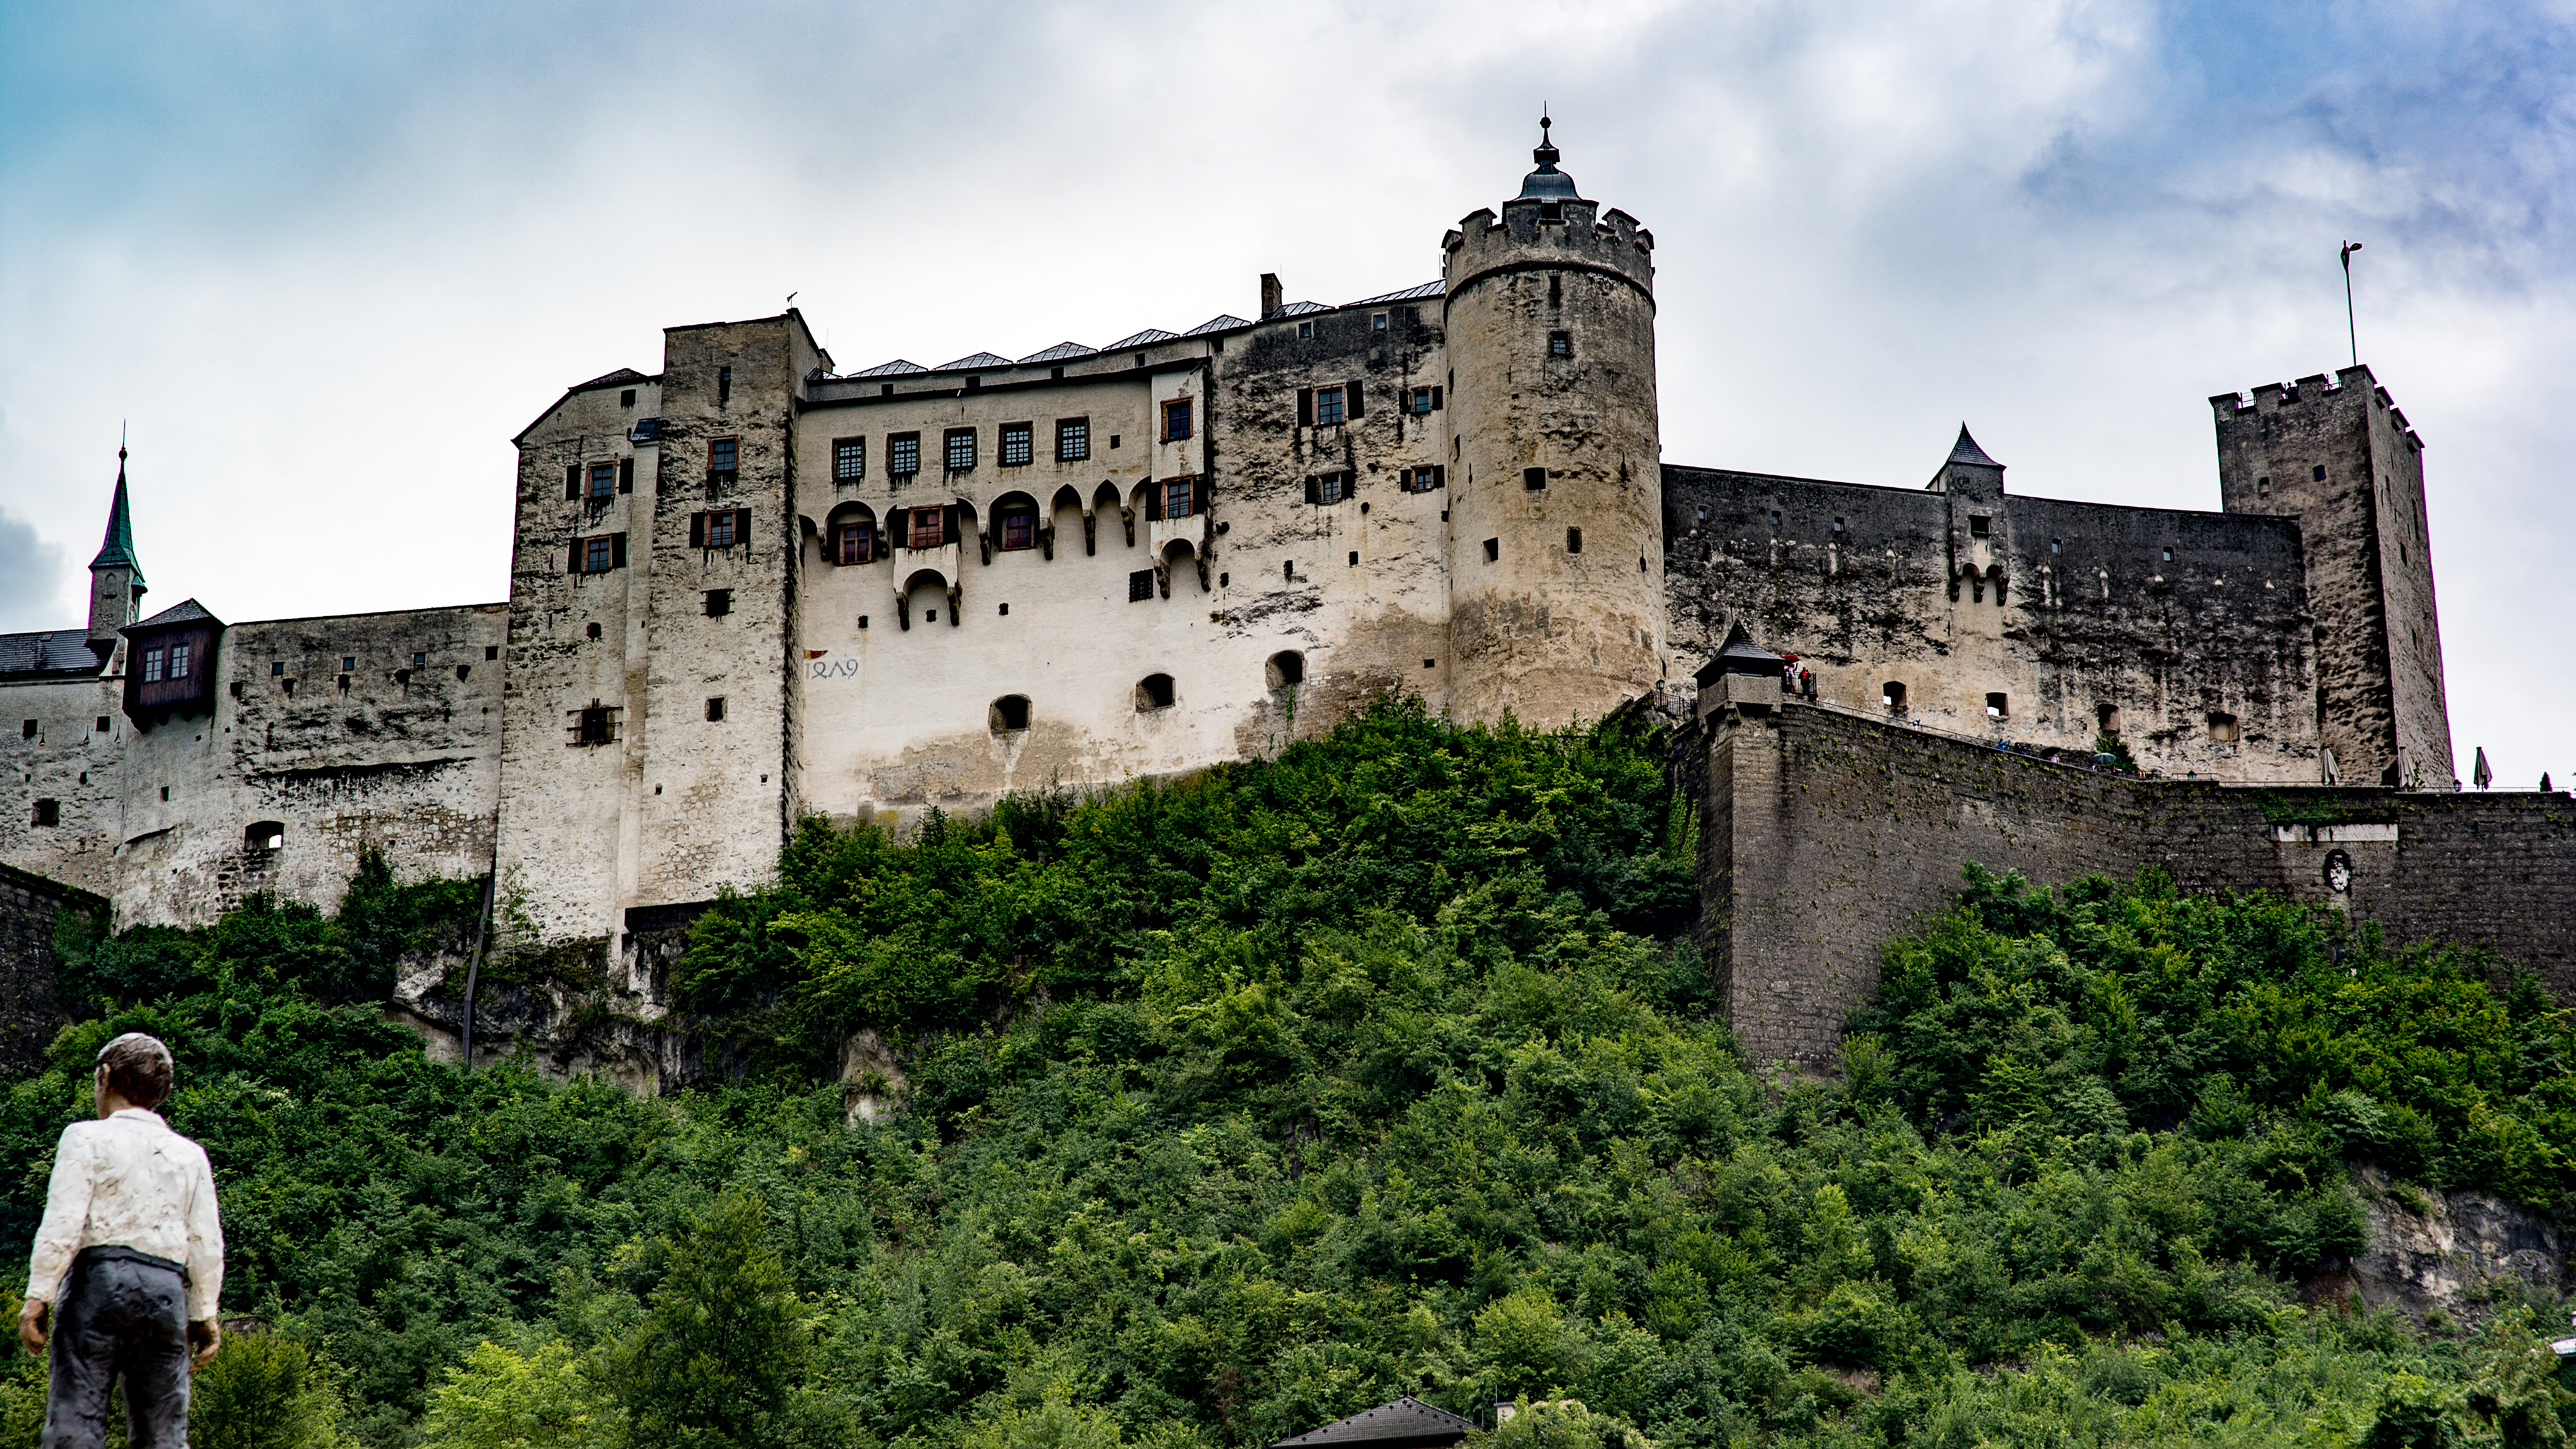
natural, sky, cloud, building, property, plant, grass, facade, tree, city, turret, landscape, medieval architecture, castle, ancient history, history, wilderness, historic site, tourism, middle ages, manor house, fortification, stately home, village, unesco world heritage site, hill, roof